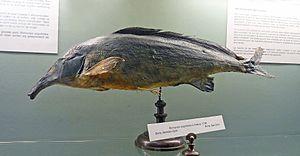
Mormyrops anguilloides (Boma, Bas-Zaïre) au Musée royal de l'Afrique centrale